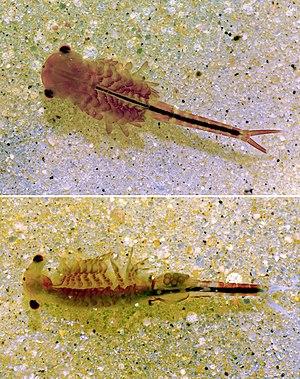
Eubranchipus grubii, le branchipe de Grube, appartient à l'ordre des Anostraca et à la famille des Chirocephalidae. L'ordre des Anostraca constitue l'un des taxons les plus représentatifs des mares et eaux temporaires.
Les eaux temporaires désignent les lacs peu profonds, les étangs, les mares, les marais, les zones inondables, les cours d’eau qui ne contiennent de l’eau que pour une durée limitée et qui le reste du temps sont à sec. Les eaux temporaires peuvent être lotique ou lentique. La présence intermittente de l’eau et l’habitat aquatique éphémère qui en résulte distinguent les eaux temporaires des autres habitats aquatiques.
Les Sarsostraca sont une sous-classe de crustacés branchiopodes.
Anostraca est un ordre de crustacés branchiopodes. C'est avec les daphnies et les triops, l'un des taxons les plus représentatifs des eaux temporaires.